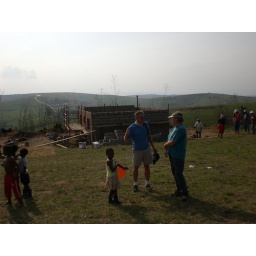
The walls are up by lunchtime - ready for the roof